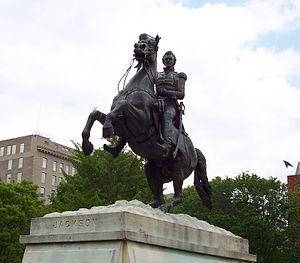
La statue équestre est un type de statue représentant un personnage monté sur un cheval. Elle tient un rôle à part dans le domaine de la sculpture, du fait de la difficulté technique et du coût de sa fabrication. Les sujets représentés sont typiquement des souverains, ou, plus récemment, des chefs militaires.